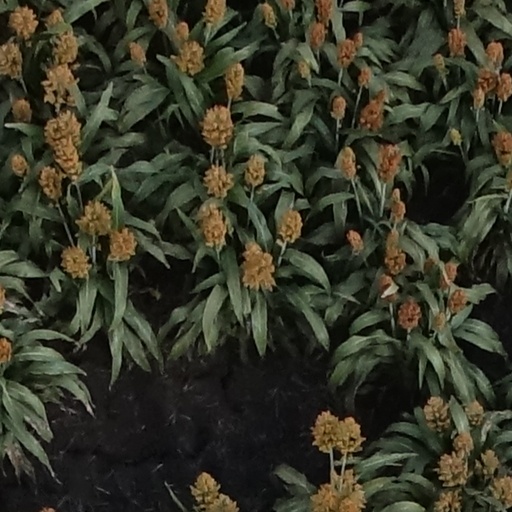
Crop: sorghum